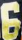
Number: 6